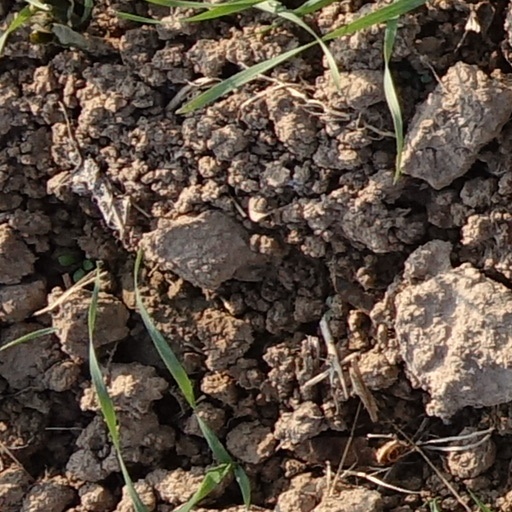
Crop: wheat